Messerschmitt Bf 109

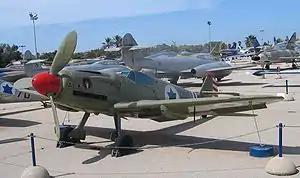
Czechoslovak-built Israeli AF Avia S-199 at Israeli Air Force Museum

The second big redesign during 1939–40 gave birth to the F series. The "Friedrich" had new wings, cooling system and fuselage aerodynamics, with the DB 601N (F-1, F-2) or the DB 601E (F-3, F-4). Considered by many as the high-water mark of Bf 109 development, the F series abandoned the wing cannon and concentrated all armament in the forward fuselage with a pair of synchronized machine guns above and a single 15 or 20 mm "Motorkanone"-mount cannon behind the engine, the latter firing between the cylinder banks and through the propeller hub, itself covered by a more streamlined, half-elliptical shaped spinner that better matched the streamlining of the reshaped cowling, abandoning the smaller, conical spinner of the "Emil" subtype. The F-type also omitted the earlier stabilizer lift strut on either side of the tail. The improved aerodynamics were used by all later variants. Some Bf 109Fs were used late in the Battle of Britain in 1940 but the variant came into common use only in the first half of 1941.